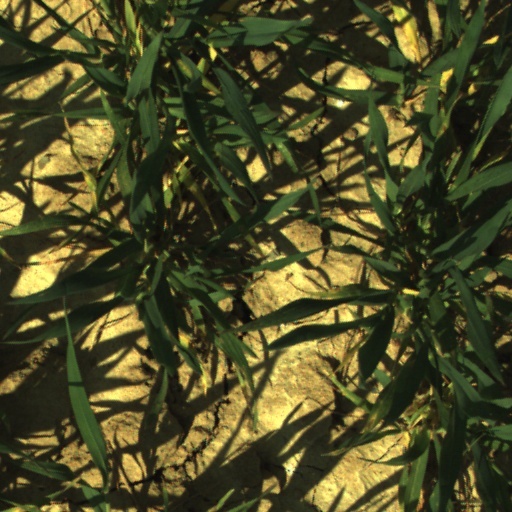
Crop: wheat